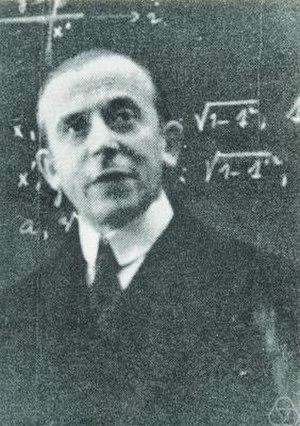
Richard Edler von Mises est un savant et un ingénieur autrichien en mécanique des fluides, aérodynamique et aéronautique, ainsi qu'en statistique et en théorie des probabilités ou, pour reprendre ses propres termes peu de temps avant sa mort, en « analyse pratique, équations intégrales et différentielles, mécanique, hydrodynamique et aérodynamique, géométrie constructive, calcul des probabilités, statistique et philosophie ».